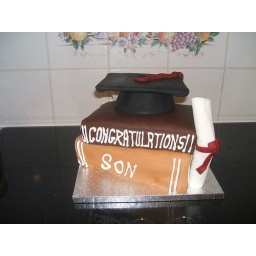
One book is chocolate cake with chocolate buttercream and chocolate fondant, the other is vanilla cake with chocolate buttercream, covered in fondant.